JMA Wireless Dome

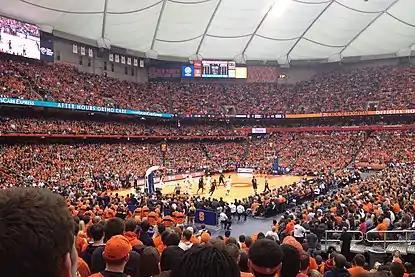
A men's basketball game between Syracuse and Louisville in the Dome in March 2013

Syracuse University's men's basketball per-game and single-season attendance numbers are annual contenders for the top rank in the nation. Lacrosse crowds are not as large, but the venue allows Syracuse's lacrosse teams to play home games throughout the February–May regular season. During the construction, Athletic Director Jake Crouthamel, to much protest from basketball head coach Jim Boeheim, decided to install a basketball court underneath the turf subsurface. This change, along with creation of the Big East conference, catapulted the attendance from around 9,000 at Manley Field House to routinely topping 30,000, making the program NCAA leader in attendance for 11 consecutive seasons starting in 1985.